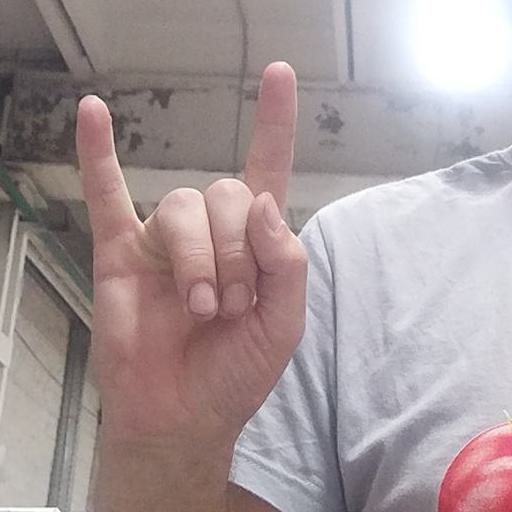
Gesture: rock